Laura Kaeppeler

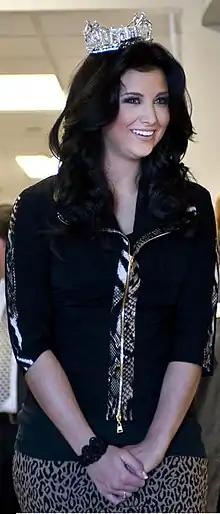
Kaeppeler in 2013

Kaeppeler met President Obama through a joint meeting with the Children's Miracle Network Hospital Champions at the White House. Obama previously met with Miss America 2009 Katie Stam and Miss America 2010 Caressa Cameron during similar events.